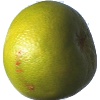
Label: pomelo_sweetie